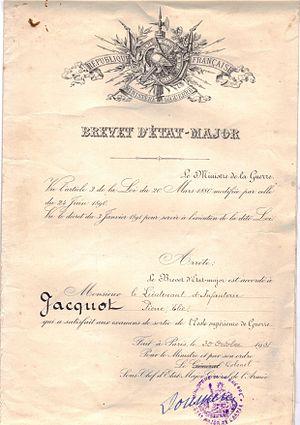
Brevet d'Etat Major obtenu à la sortie de l'Ecole Supérieure de la Guerre par le Lieutenant Pierre Elie Jacquot en 1931.
Un brevet d'état-major, habituellement abrégé en BEM, est une distinction militaire en France et en Belgique qui atteste que l'officier a suivi et réussi le cursus d'état-major. Bien qu'il soit habituellement vu uniquement en français, il peut être abrégé en SBH en néerlandais.
Pierre-Elie Jacquot, né le 16 juin 1902 et mort le 29 juin 1984 à Vrécourt, est un résistant et un général d'armée français.